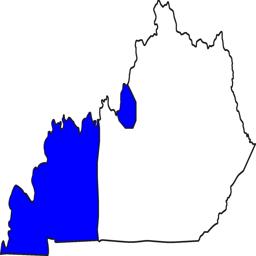
Animal: snakes